550th Fighter Squadron

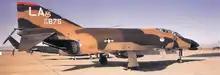
McDonnell F-4C-21-MC Phantom 63-7675 - 550th TFTS, March 1972

The 58th Tactical Training Wing served as the RTU for McDonnell Douglas F-15A Eagle operations during the initial phases of the introduction of the Eagle into service. The wing received its first TF-15A Eagle in November 1974, however problems with the reliability of the plane's Pratt & Whitney F100 engines led to the 550th not being equipped with the aircraft until 1977. The improved F-15C and D models arrived in 1982 for pilot training.